ZSM-5

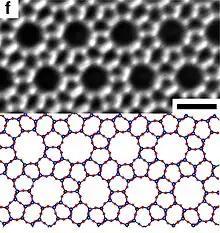
Electron micrograph and structure of ZSM-5. Blue balls represent Si and red balls represent O.

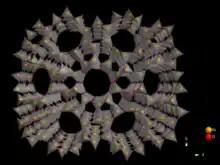
The structure of ZSM-5 showing the coordination tetrahedra.

ZSM-5, Zeolite Socony Mobil–5 (framework type MFI from ZSM-5 (five)), is an aluminosilicate zeolite belonging to the pentasil family of zeolites. Its chemical formula is NaAlSiO·16HO (0Mobil Oil Company in 1975, it is widely used in the petroleum industry as a heterogeneous catalyst for hydrocarbon isomerization reactions.